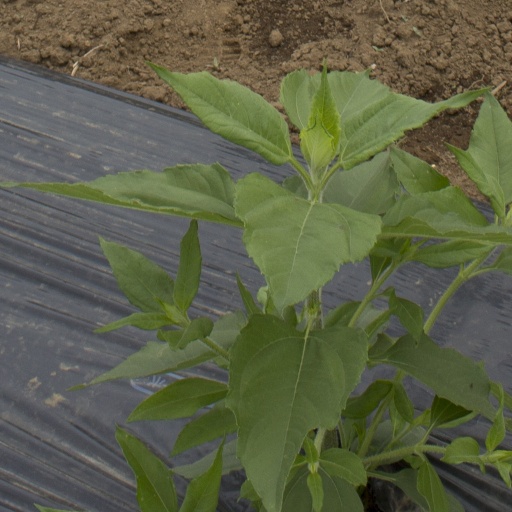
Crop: Jerusalem artichoke